Limia

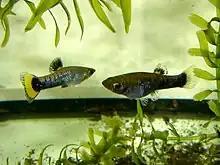
A male "L. melanogaster" courting a female

Like many poeciliid fish, limias are livebearers. Three species exhibit elaborate premating behavior, with males performing courtship display for females: "L. melanogaster", "L. nigrofasciata", and "L. perugiae". The courtship display evolved in the genus on at least two, and possibly three, separate occasions. Traits such as black edges of the caudal fin and black undersides of the body are phylogenetically correlated with courtship display and probably reflect female choice. The other mating strategy, available to the courting species as well, is the gonopodial thrusting (also called opportunistic mating, forced copulation, or sneak-and-chase), which is ancestral in poeciliids and involves the males attempting to mate without female cooperation. The males' vertical bars and yellow coloration in the caudal fin appear to have evolved before courtship.